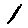
Label: 1